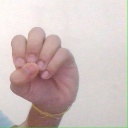
अक्षर: उ